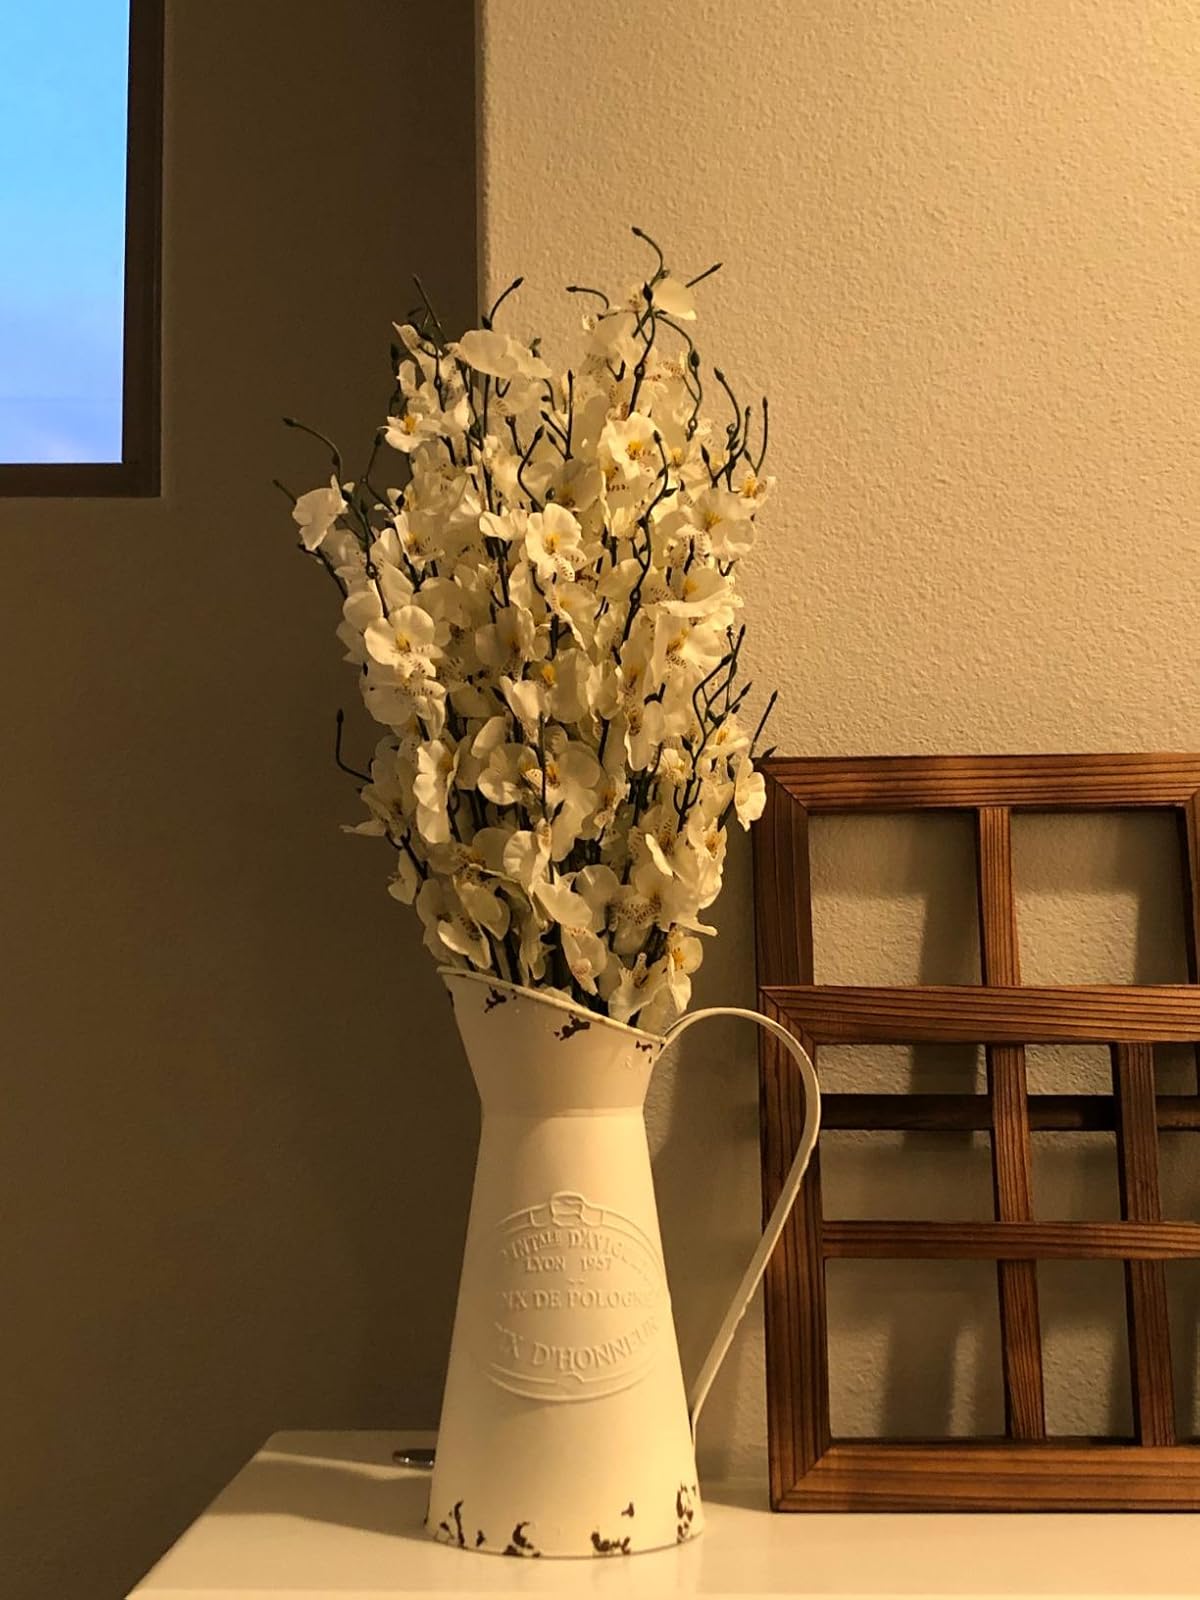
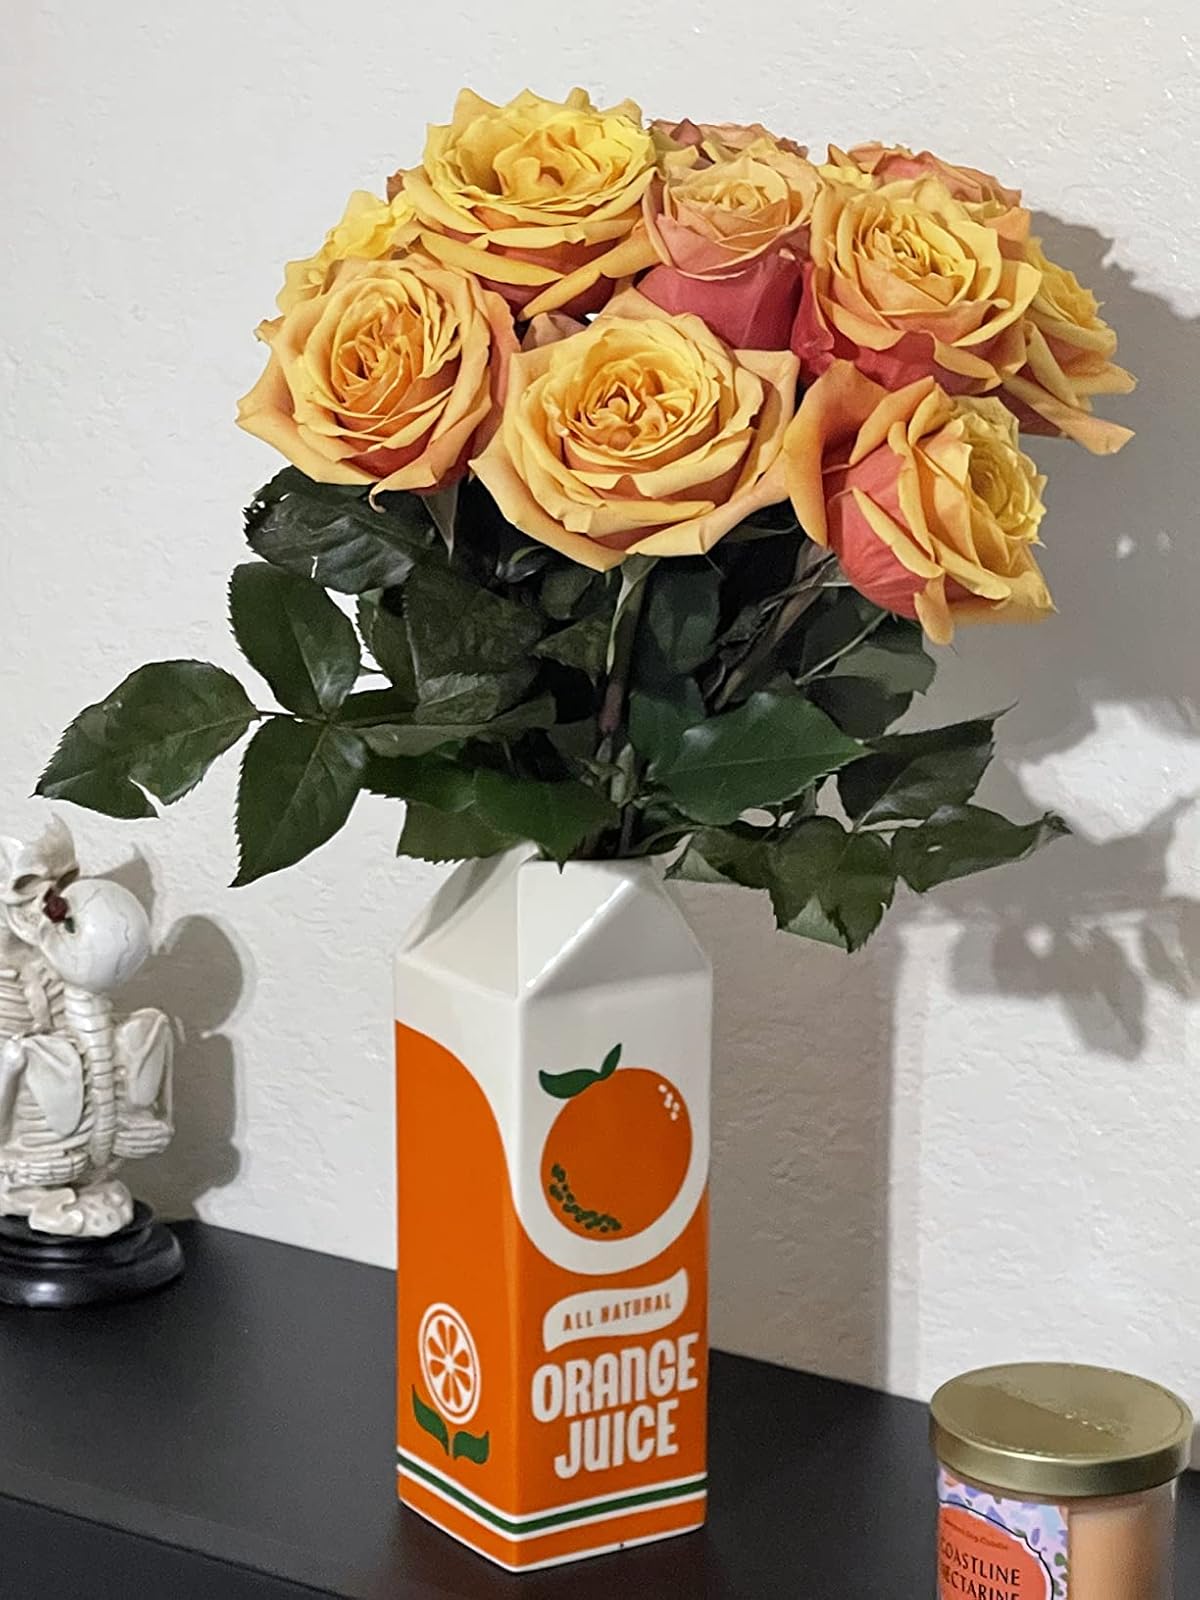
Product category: vase
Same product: no